Universidad Santa María (Venezuela)

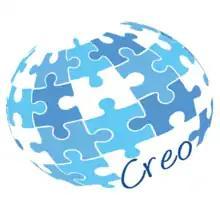
CN3RLLW1

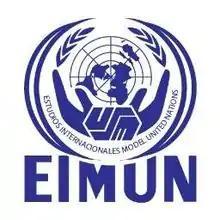
EIMUN USM

The original headquarters is located in The Paradise (Spanish:El Paraiso), keeping its historical interest was completely remodeled to become the great Center of Postgraduate Studies. Currently it is appropriate and central building, with classrooms and amphitheaters designed for these studies. Library, parking and other services, where extension courses, specialization and master's degrees as well as doctorates are held.